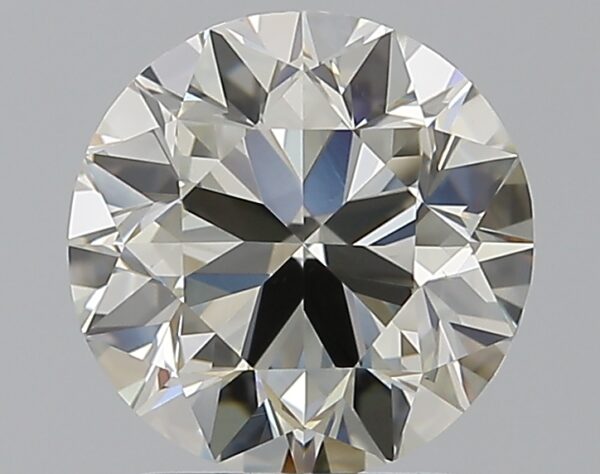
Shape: round
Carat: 2
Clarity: VS1
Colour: L
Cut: VG
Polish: EX
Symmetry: VG
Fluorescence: N
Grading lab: GIA
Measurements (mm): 7.85 x 7.94 x 5.03